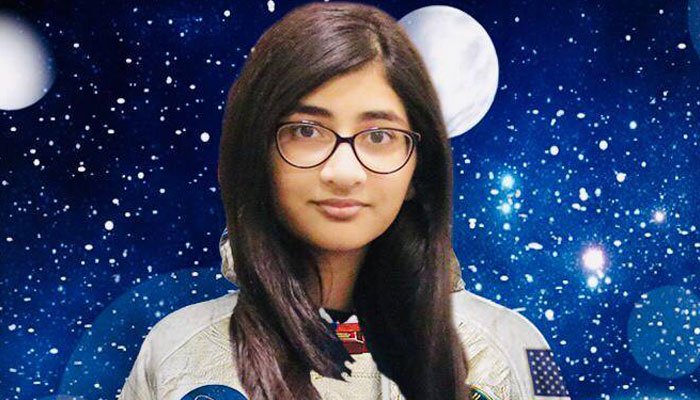
Gender: women